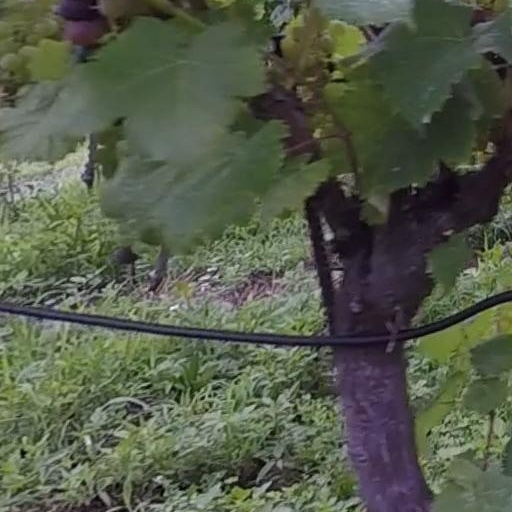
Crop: grape